Conor McGlynn

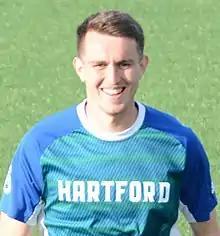
McGlynn with Hartford Athletic in 2021

Conor McGlynn (born November 20, 1998) is an American professional soccer player who plays as a midfielder for USL League One side Westchester SC.